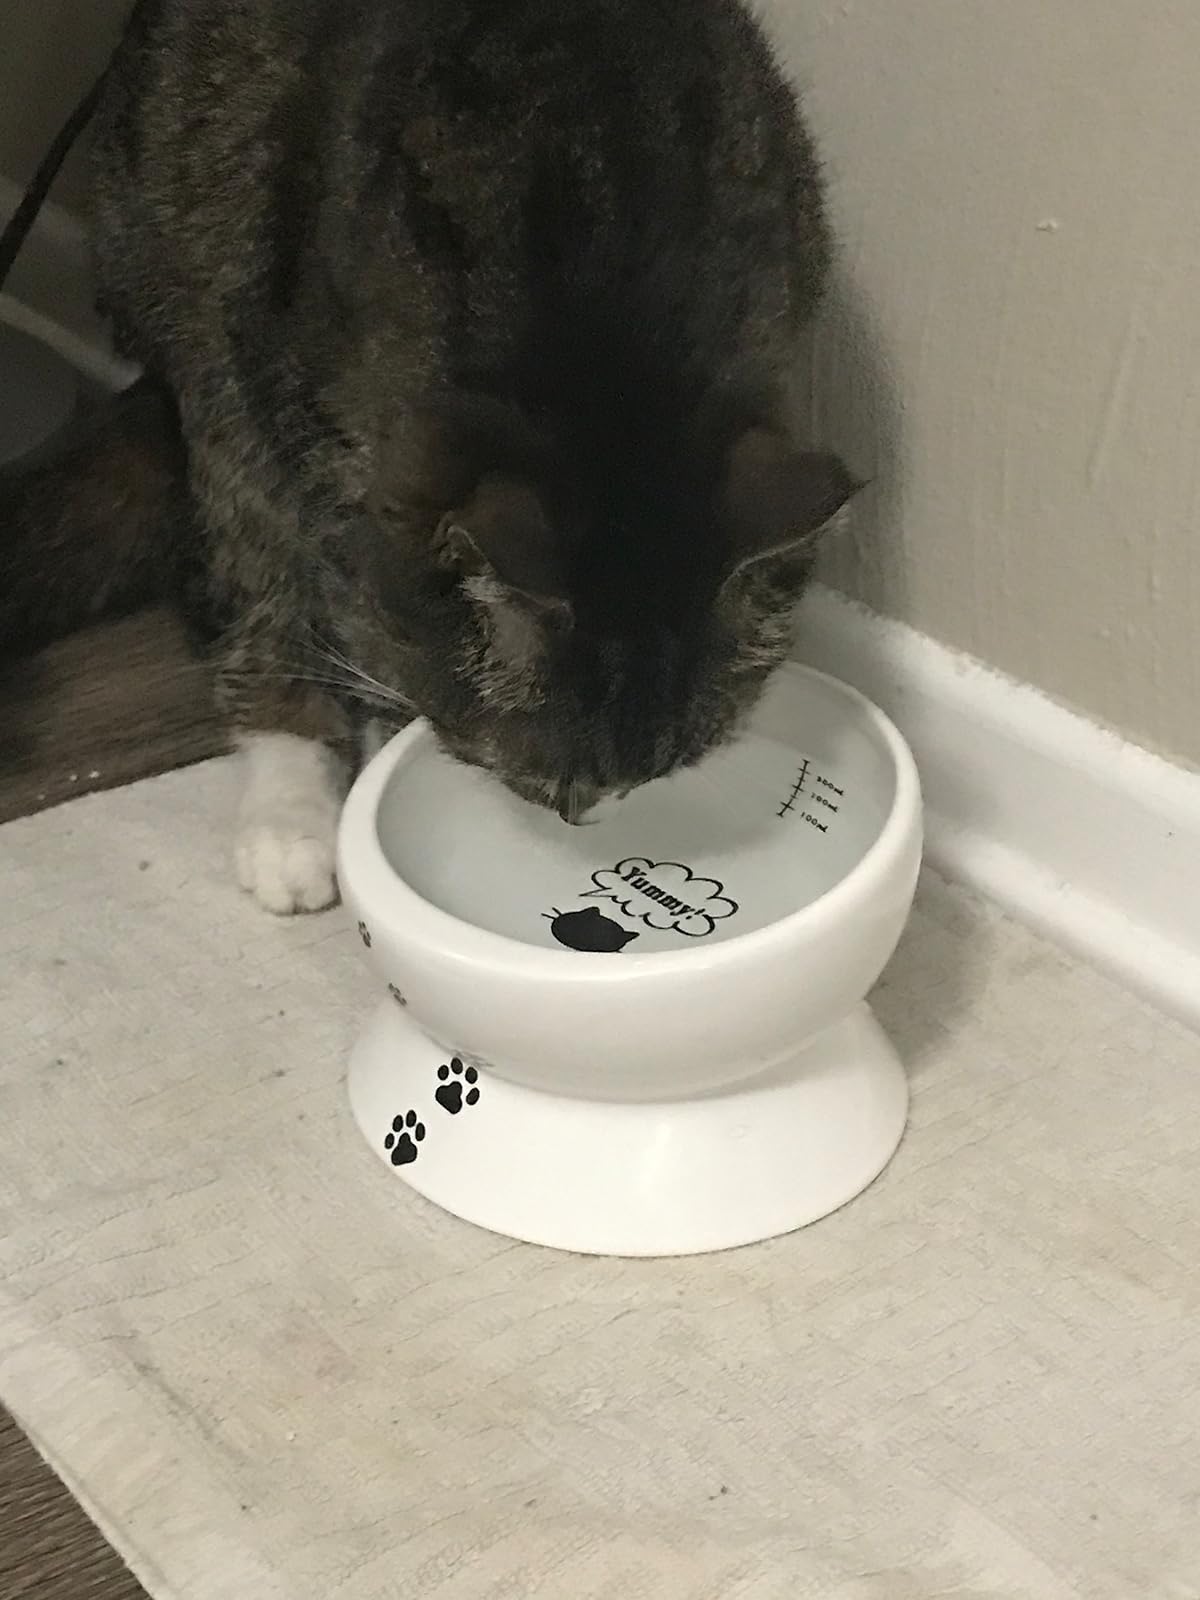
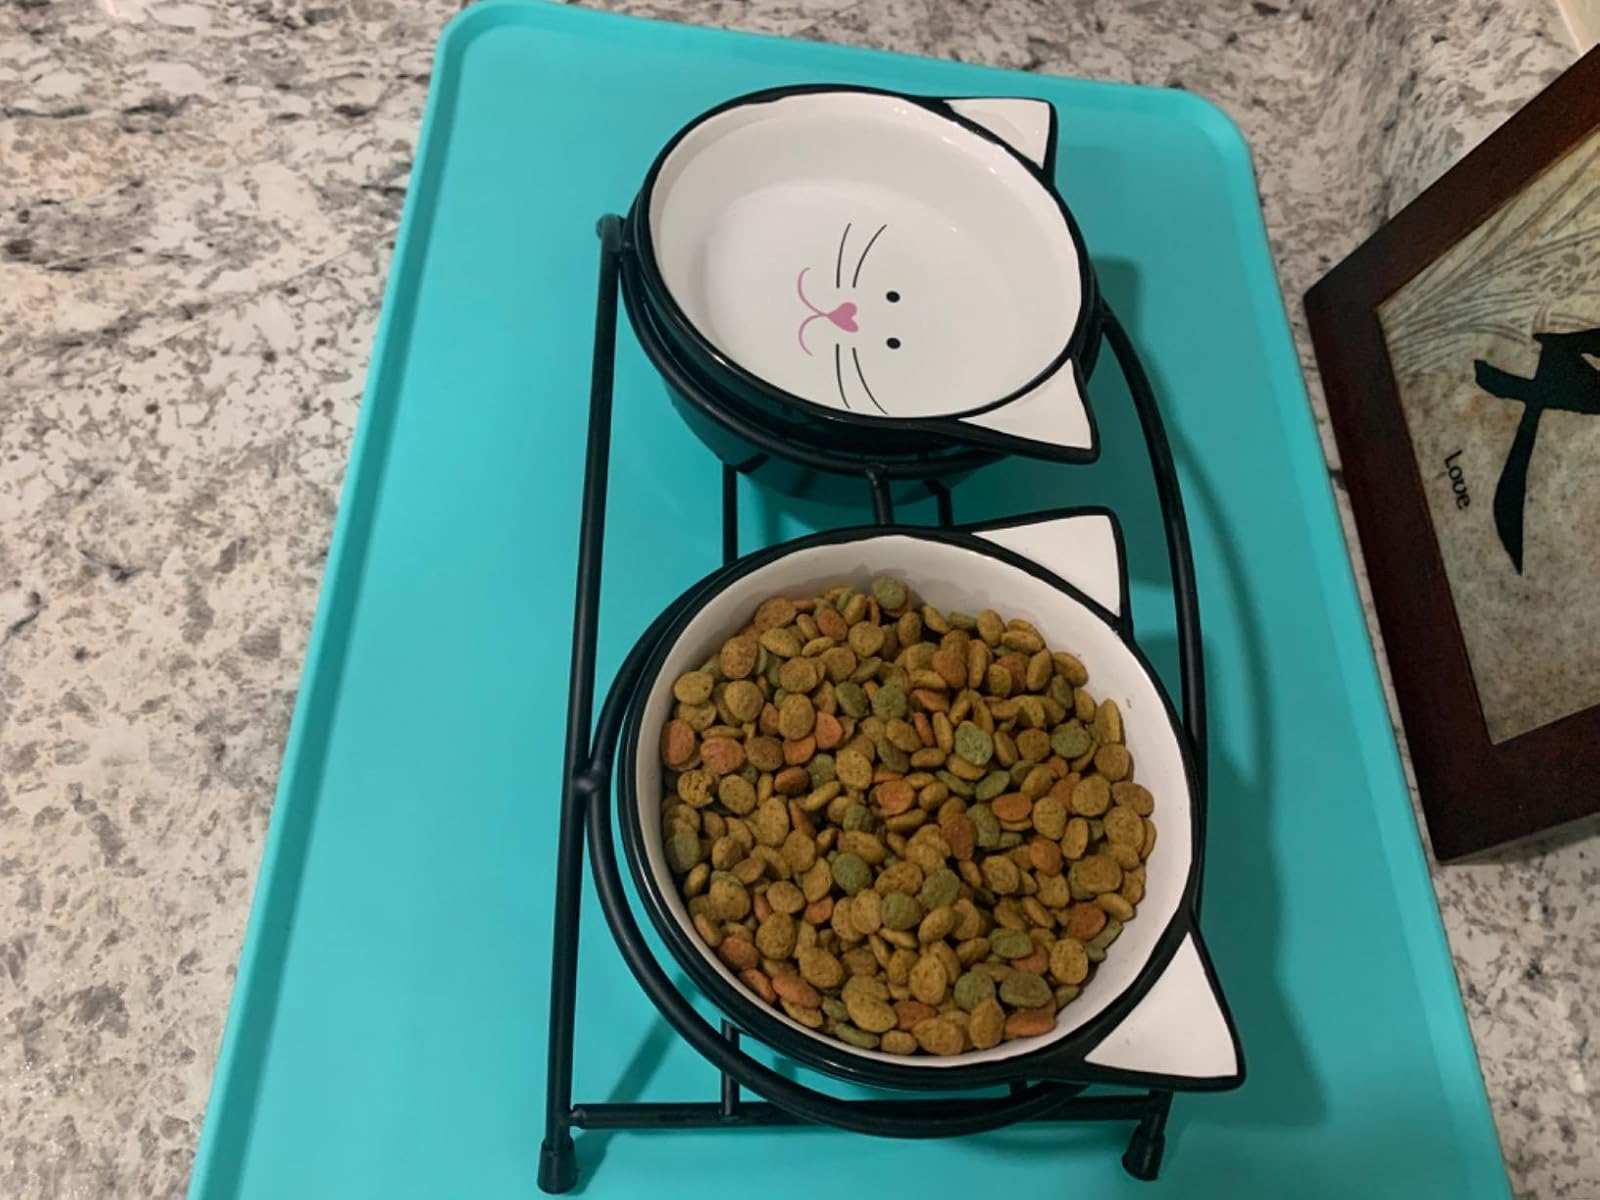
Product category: items_bowl
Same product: no